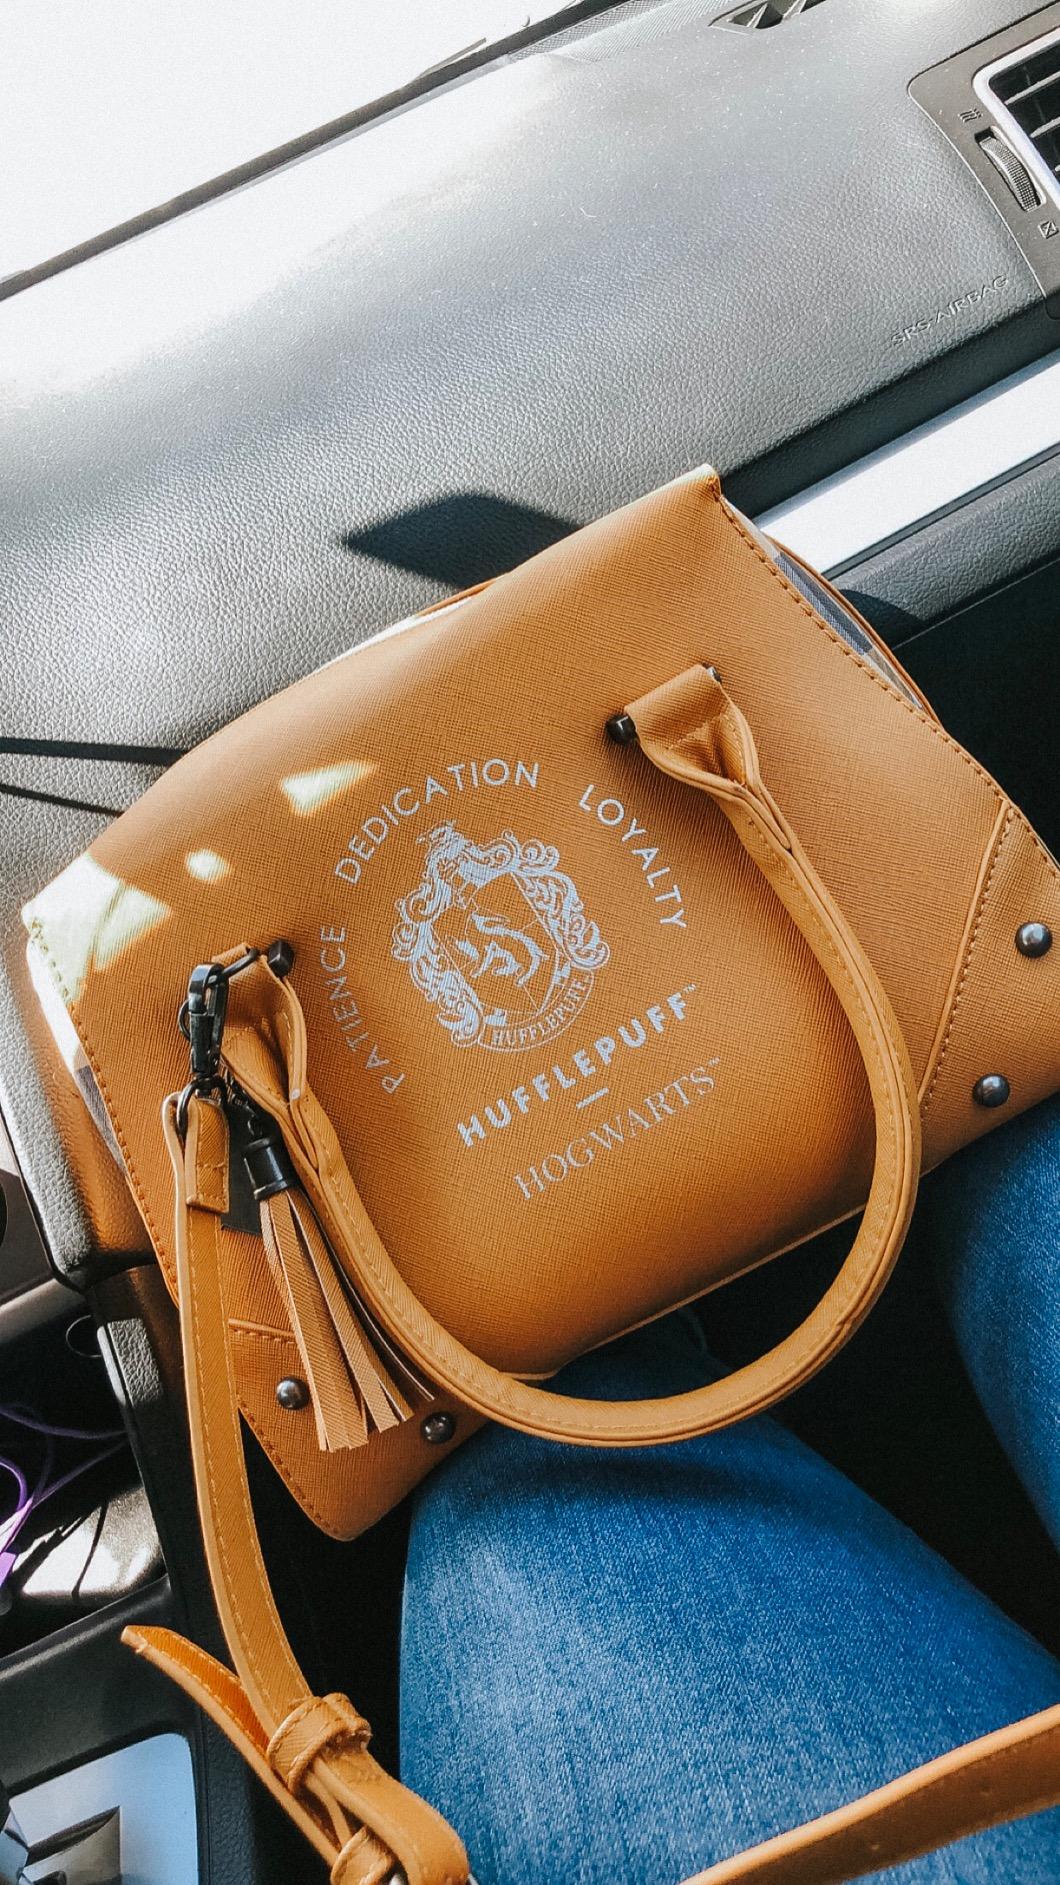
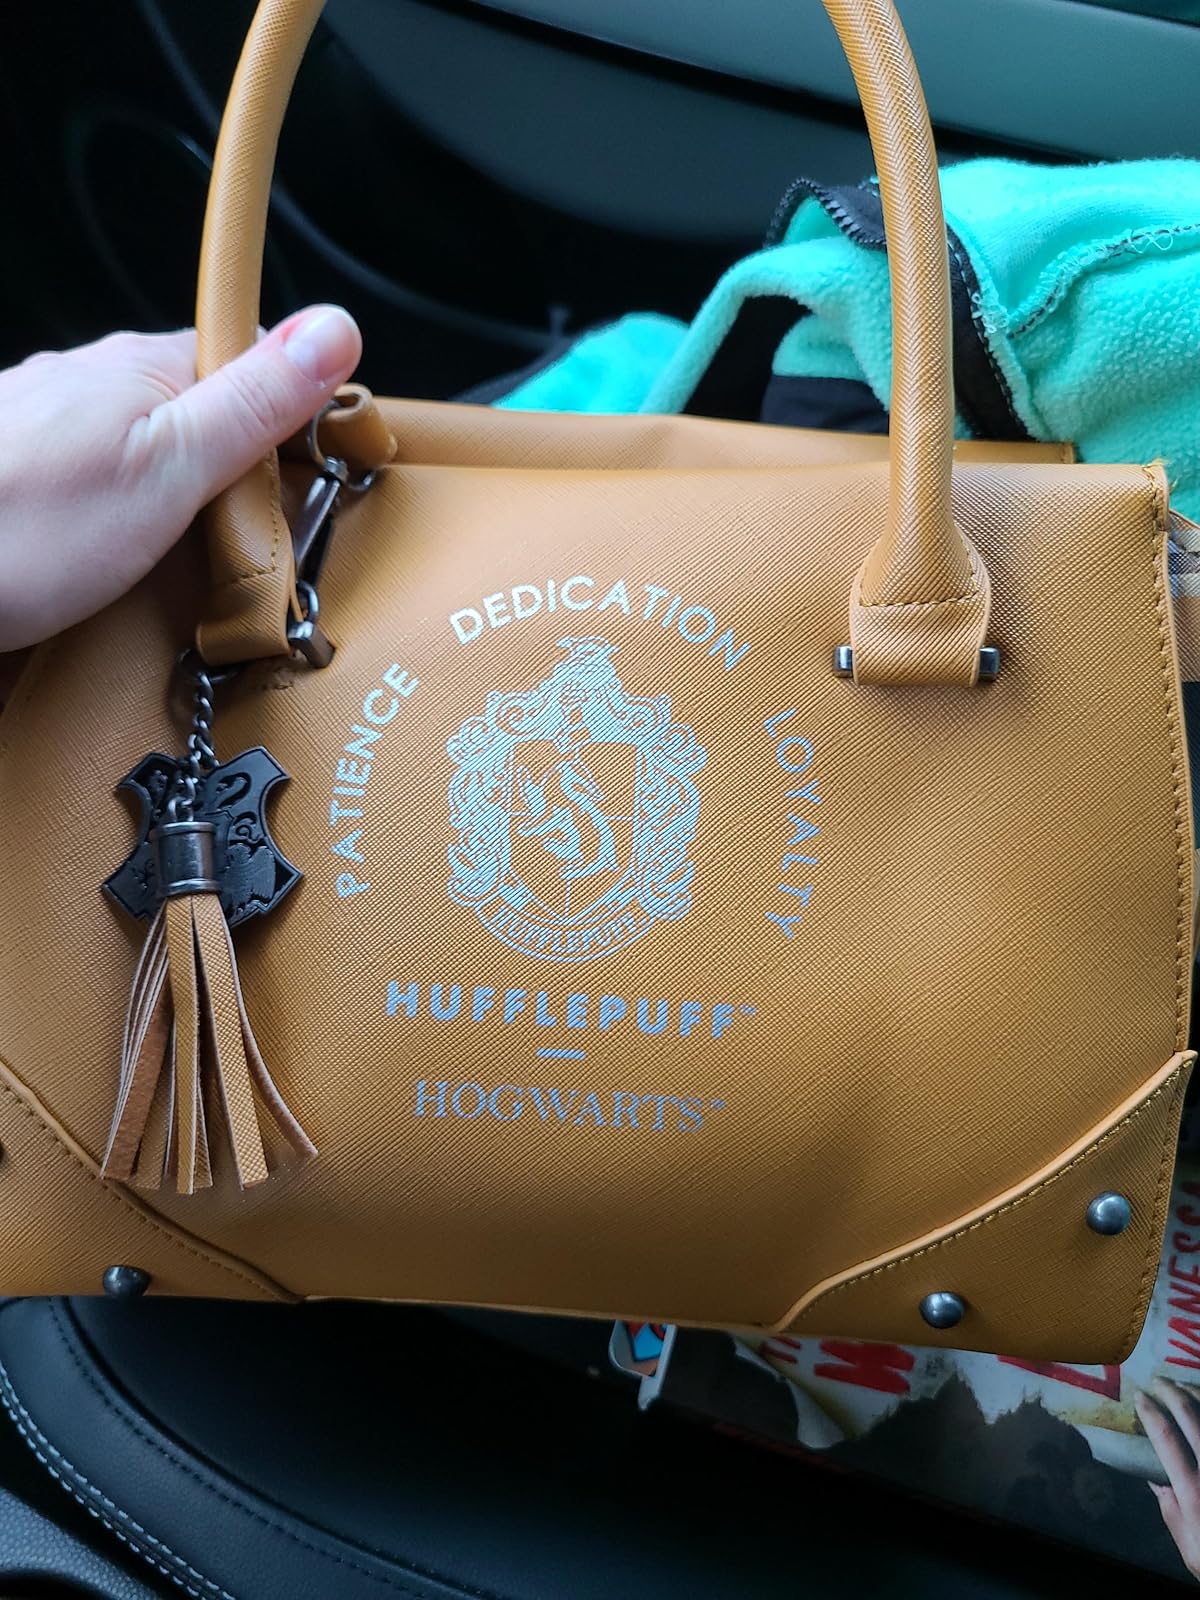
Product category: accessories_handbag
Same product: yes